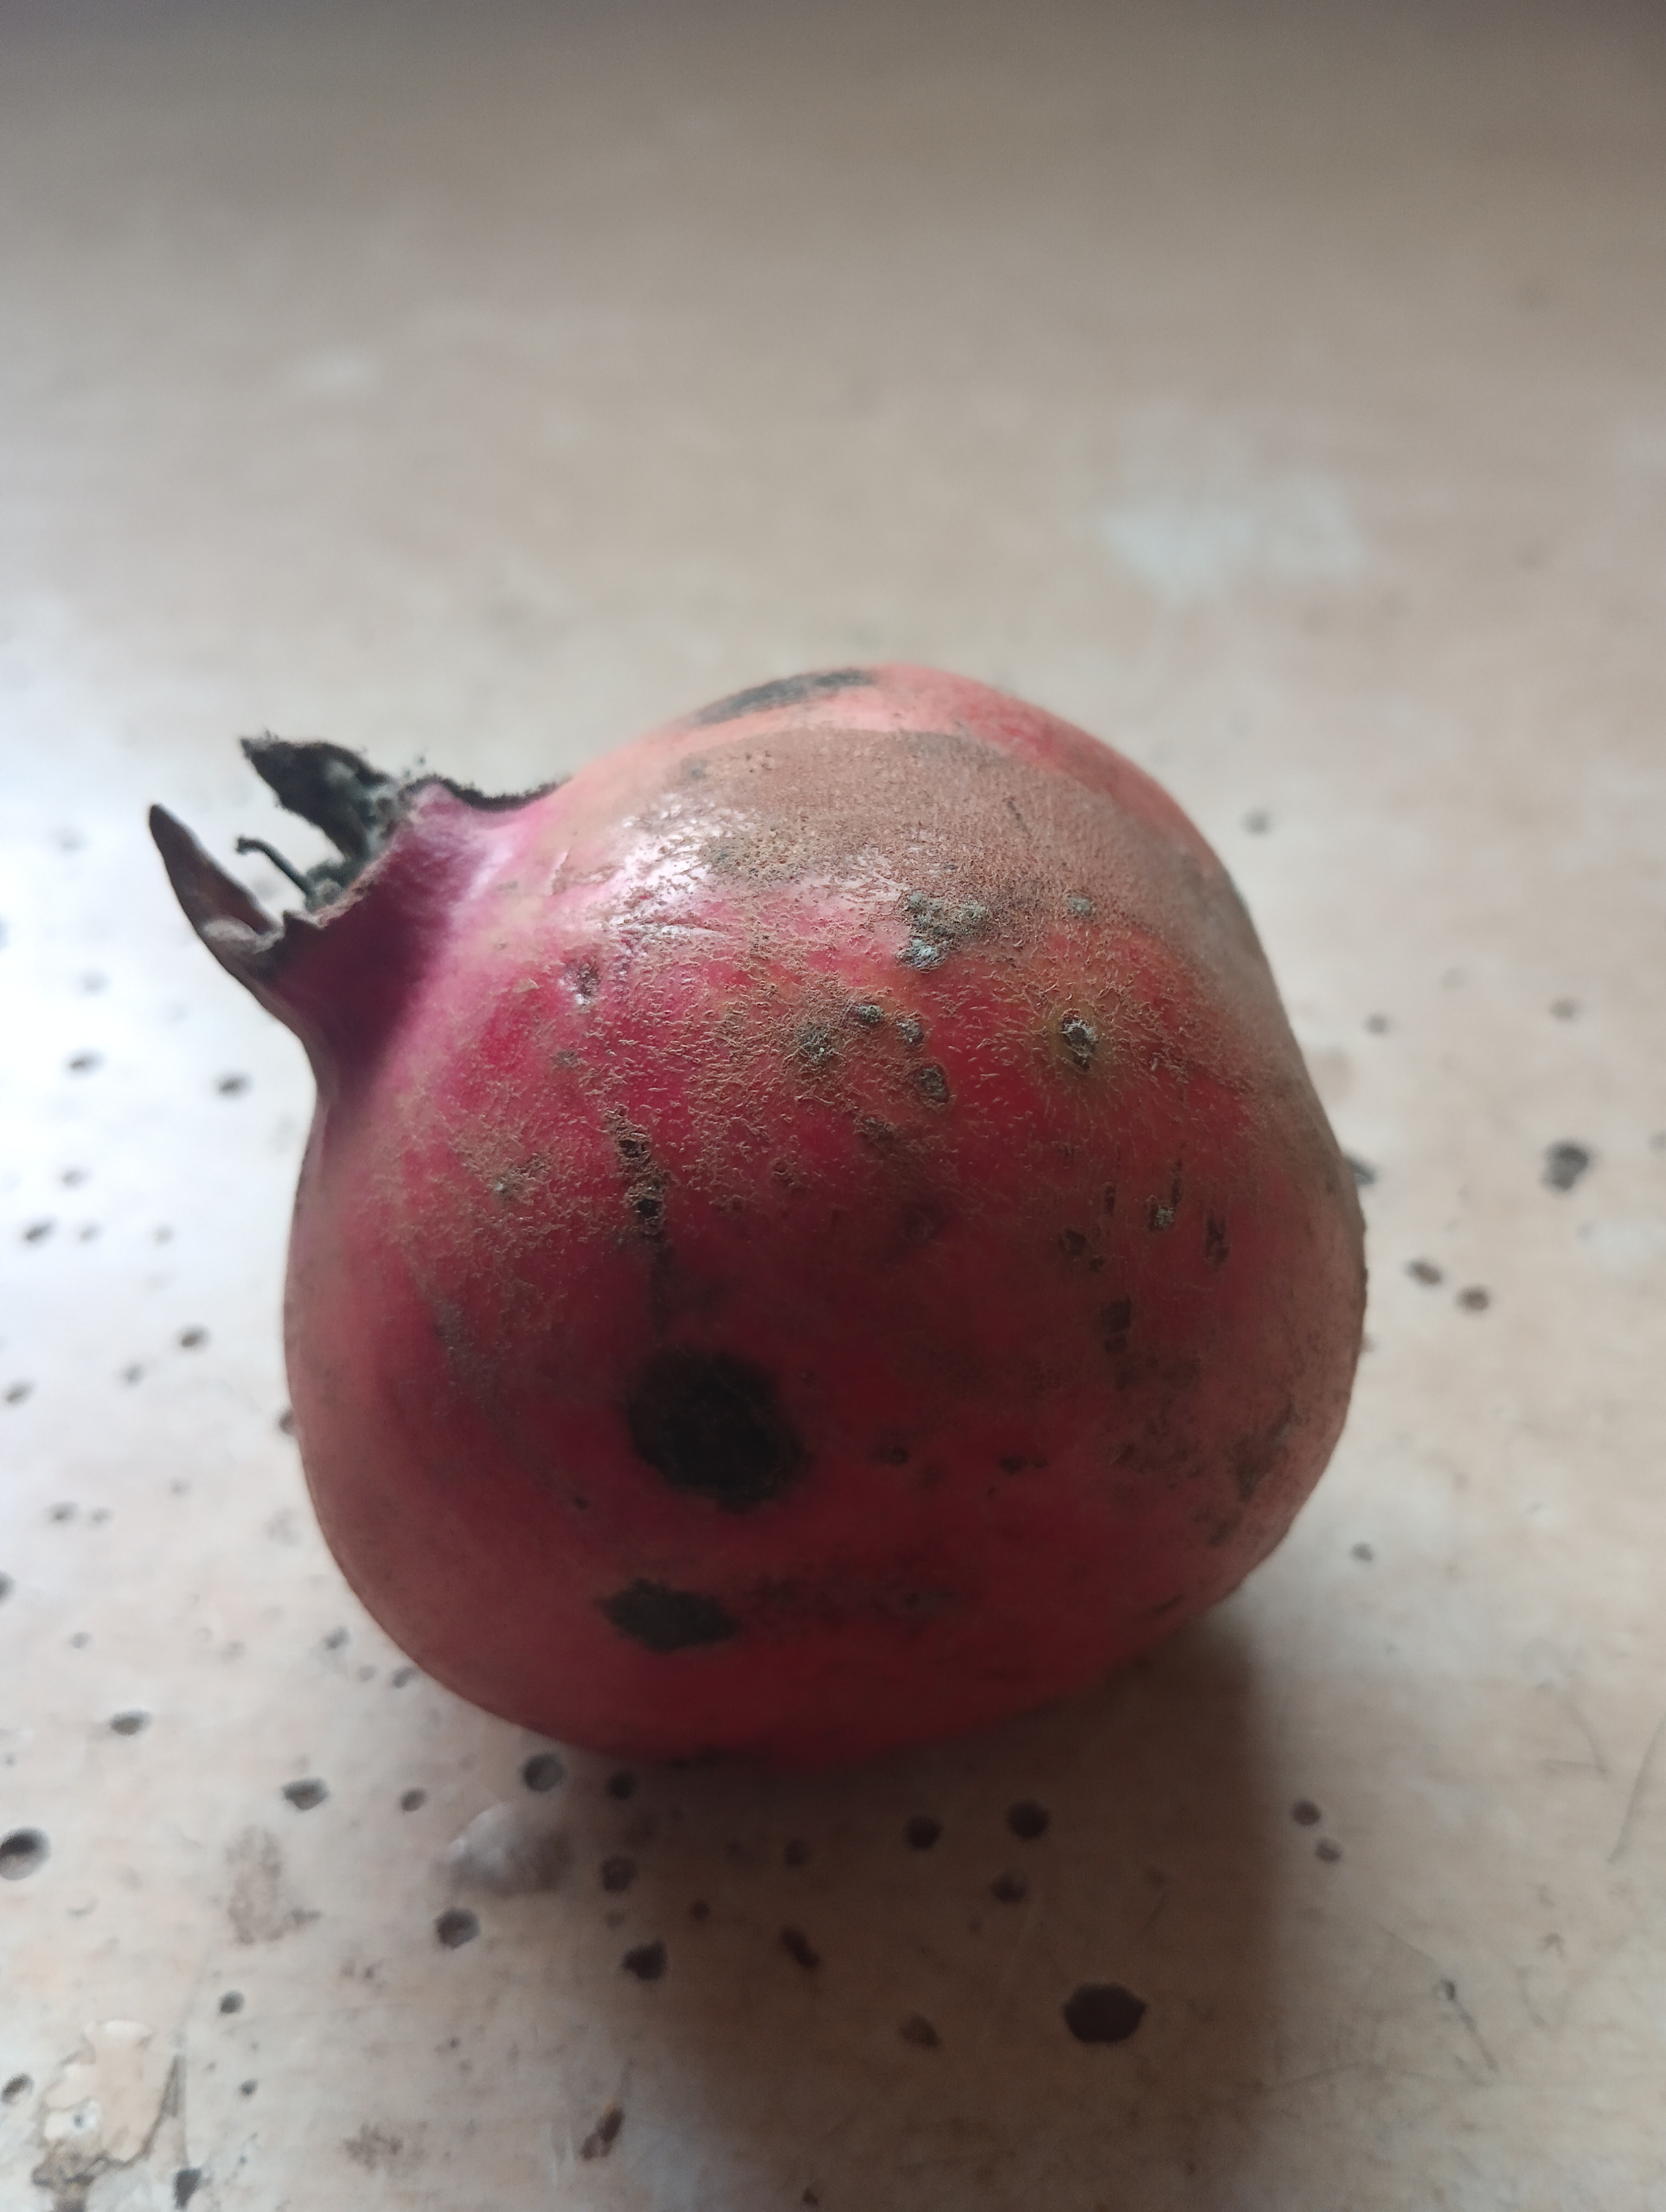
Label: No Defect